Frank Ash Yeo

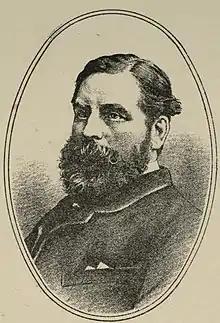
Frank Ash Yeo MP

Frank Ash Yeo (18 August 1832 – 4 March 1888) was a British industrialist and Liberal politician.